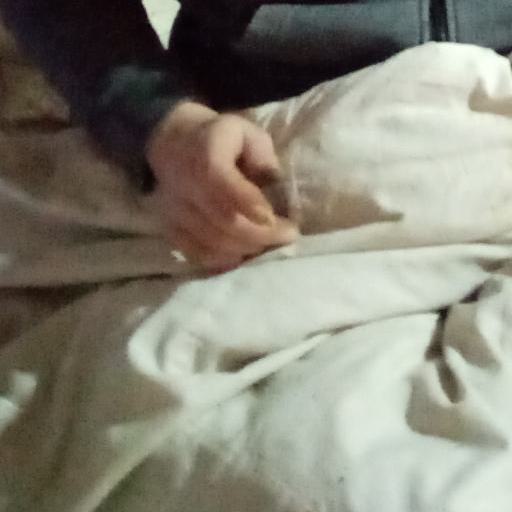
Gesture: no_gesture